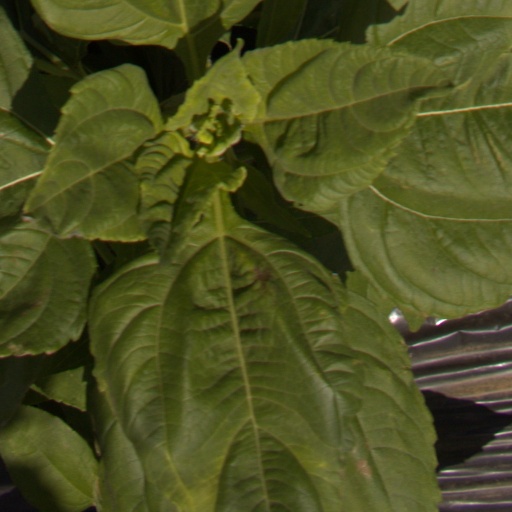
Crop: Jerusalem artichoke